Schutter (Kinzig)

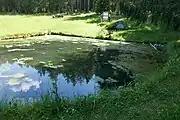
Source pond of the Schutter

The Schutter rises at Hünersedel in the Black Forest above Schweighausen at a height of 680 metres, but really begins in the village of Schweighausen at the confluence of two little brooks, the Geisbergbach and the Lohbach. Their source was enclosed in 1904 by the Lahr Branch of the Black Forest Club as called the . The Schutter initially flows westwards, then, after an almost right-angled bend, northwards through the municipalities of Schuttertal and Seelbach. It then flows increasingly in an arc towards the west again and passes through the borough of Lahr. The Schutter then leaves the Black Forest and flows in a northerly direction parallel to the River Rhine through the Upper Rhine Plain. It crosses the parishes of Friesenheim, Neuried, Schutterwald, Kehl and Willstätt and empties into the Kinzig near Kehl, a few kilometres before the Kinzig joines the Rhine.